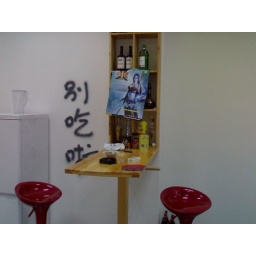
A small bar table in the resting room